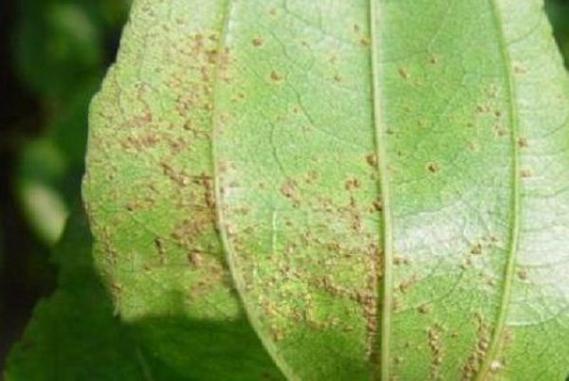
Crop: unknown
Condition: bean_bean_rust